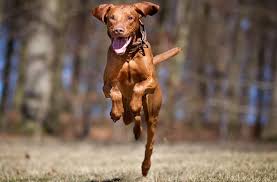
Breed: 210-n000048-vizsla